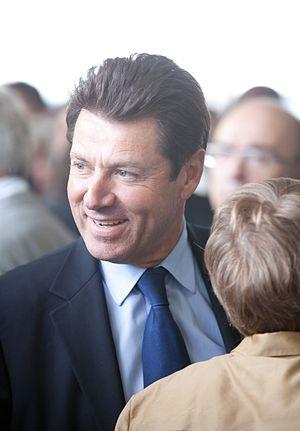
Christian Estrosi à l'université d'été du MEDEF 2009
Christian Estrosi, né le 1ᵉʳ juillet 1955 à Nice, est un sportif motocycliste puis homme politique français, membre du parti Les Républicains.
Le gouvernement Dominique de Villepin est le 31ᵉ gouvernement de la Vᵉ République française.
Le deuxième gouvernement François Fillon est le 33ᵉ gouvernement de la Vᵉ République française
Les élections régionales en Provence-Alpes-Côte d'Azur ont lieu les 6 et 13 décembre 2015 afin de renouveler les 123 sièges du conseil régional.